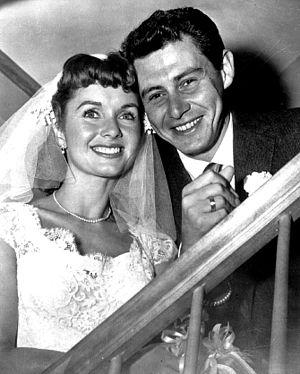
Debbie Reynolds, née Mary Frances Reynolds le 1ᵉʳ avril 1932 à El Paso et morte le 28 décembre 2016 à Los Angeles, est une actrice américaine, également artiste de variétés, femme d’affaires et historienne de cinéma.